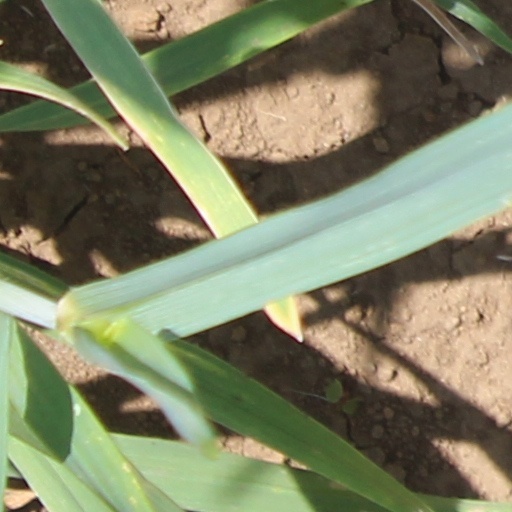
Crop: wheat